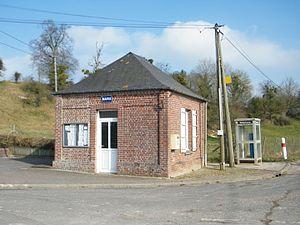
Mairie.
Woirel est une commune française située dans le département de la Somme, en région Hauts-de-France.